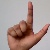
The image shows a hand gesture representing the letter 'L' in Indian Sign Language.